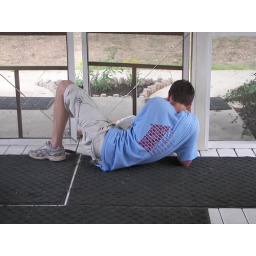
Matt fixing the screen door in 1434 Yale